List of racing cyclists and pacemakers with a cycling-related death

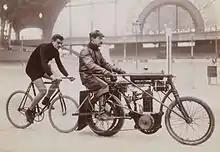
The cyclist Paul Dangla and his pacemaker teammate Marius Thé in the Vélodrome d'Hiver

The first documented deaths of competitive cyclists during competition or training date to the 1890s and early 1900s when the recently invented made cycling more popular, both as a sport and as a mode of transport. The athletes listed here were either professional cyclists, professional pacemakers or well-known competitive amateurs who had a cycling-related death, mostly during a race or during training. Pacemakers are motorcyclists utilized in motor-paced racing, riding motorcycles in front of their cycling teammates to provide additional speed to those cyclists via the resulting slipstream.